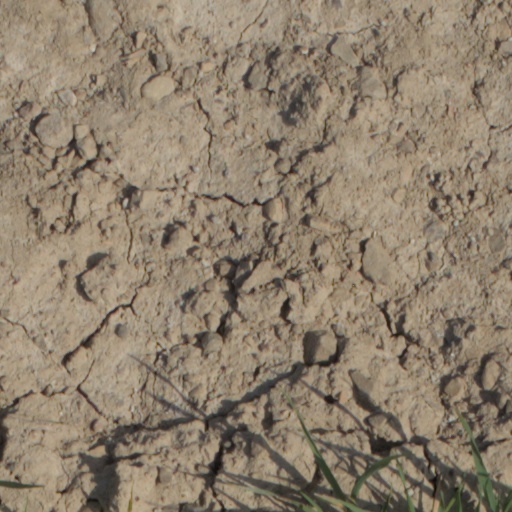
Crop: wheat